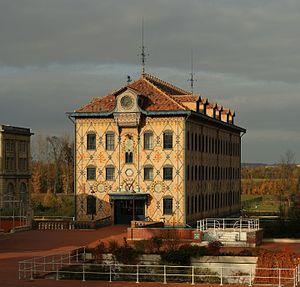
Le Moulin Saulnier, dans la chocolaterie Menier, à Noisiel, en Seine et Marne, France. Le moulin a été construit en 1872 par l'architecte Jules Saulnier. C'est le premier bâtiment au monde à structure métallique apparente. Il est aussi caractérisé par les motifs de sa façade en carreaux de céramiques. Les trois dates au-dessus de l'entrée correspondent respectivement à l'année de construction de l'ancien moulin (1157), l'année où l'usine Menier a été déplacée à Noisiel (1825) et à l'année où le moulin Saulnier a remplacé l'ancien. La chocolaterie Menier est maintenant le siège de Nestlé France. Cette image est constituée de 6 photos (2x3) prises avec Canon EOS 400D+EF 100mm f/2.8 Macro à 100mm, f/8.0, 1/800 sec et ISO 200. Le collage a été réalisé avec Hugin et Enblend. Tiếng Việt: Xưởng sô cô la Menier, Noisiel, ngoại ô Paris.